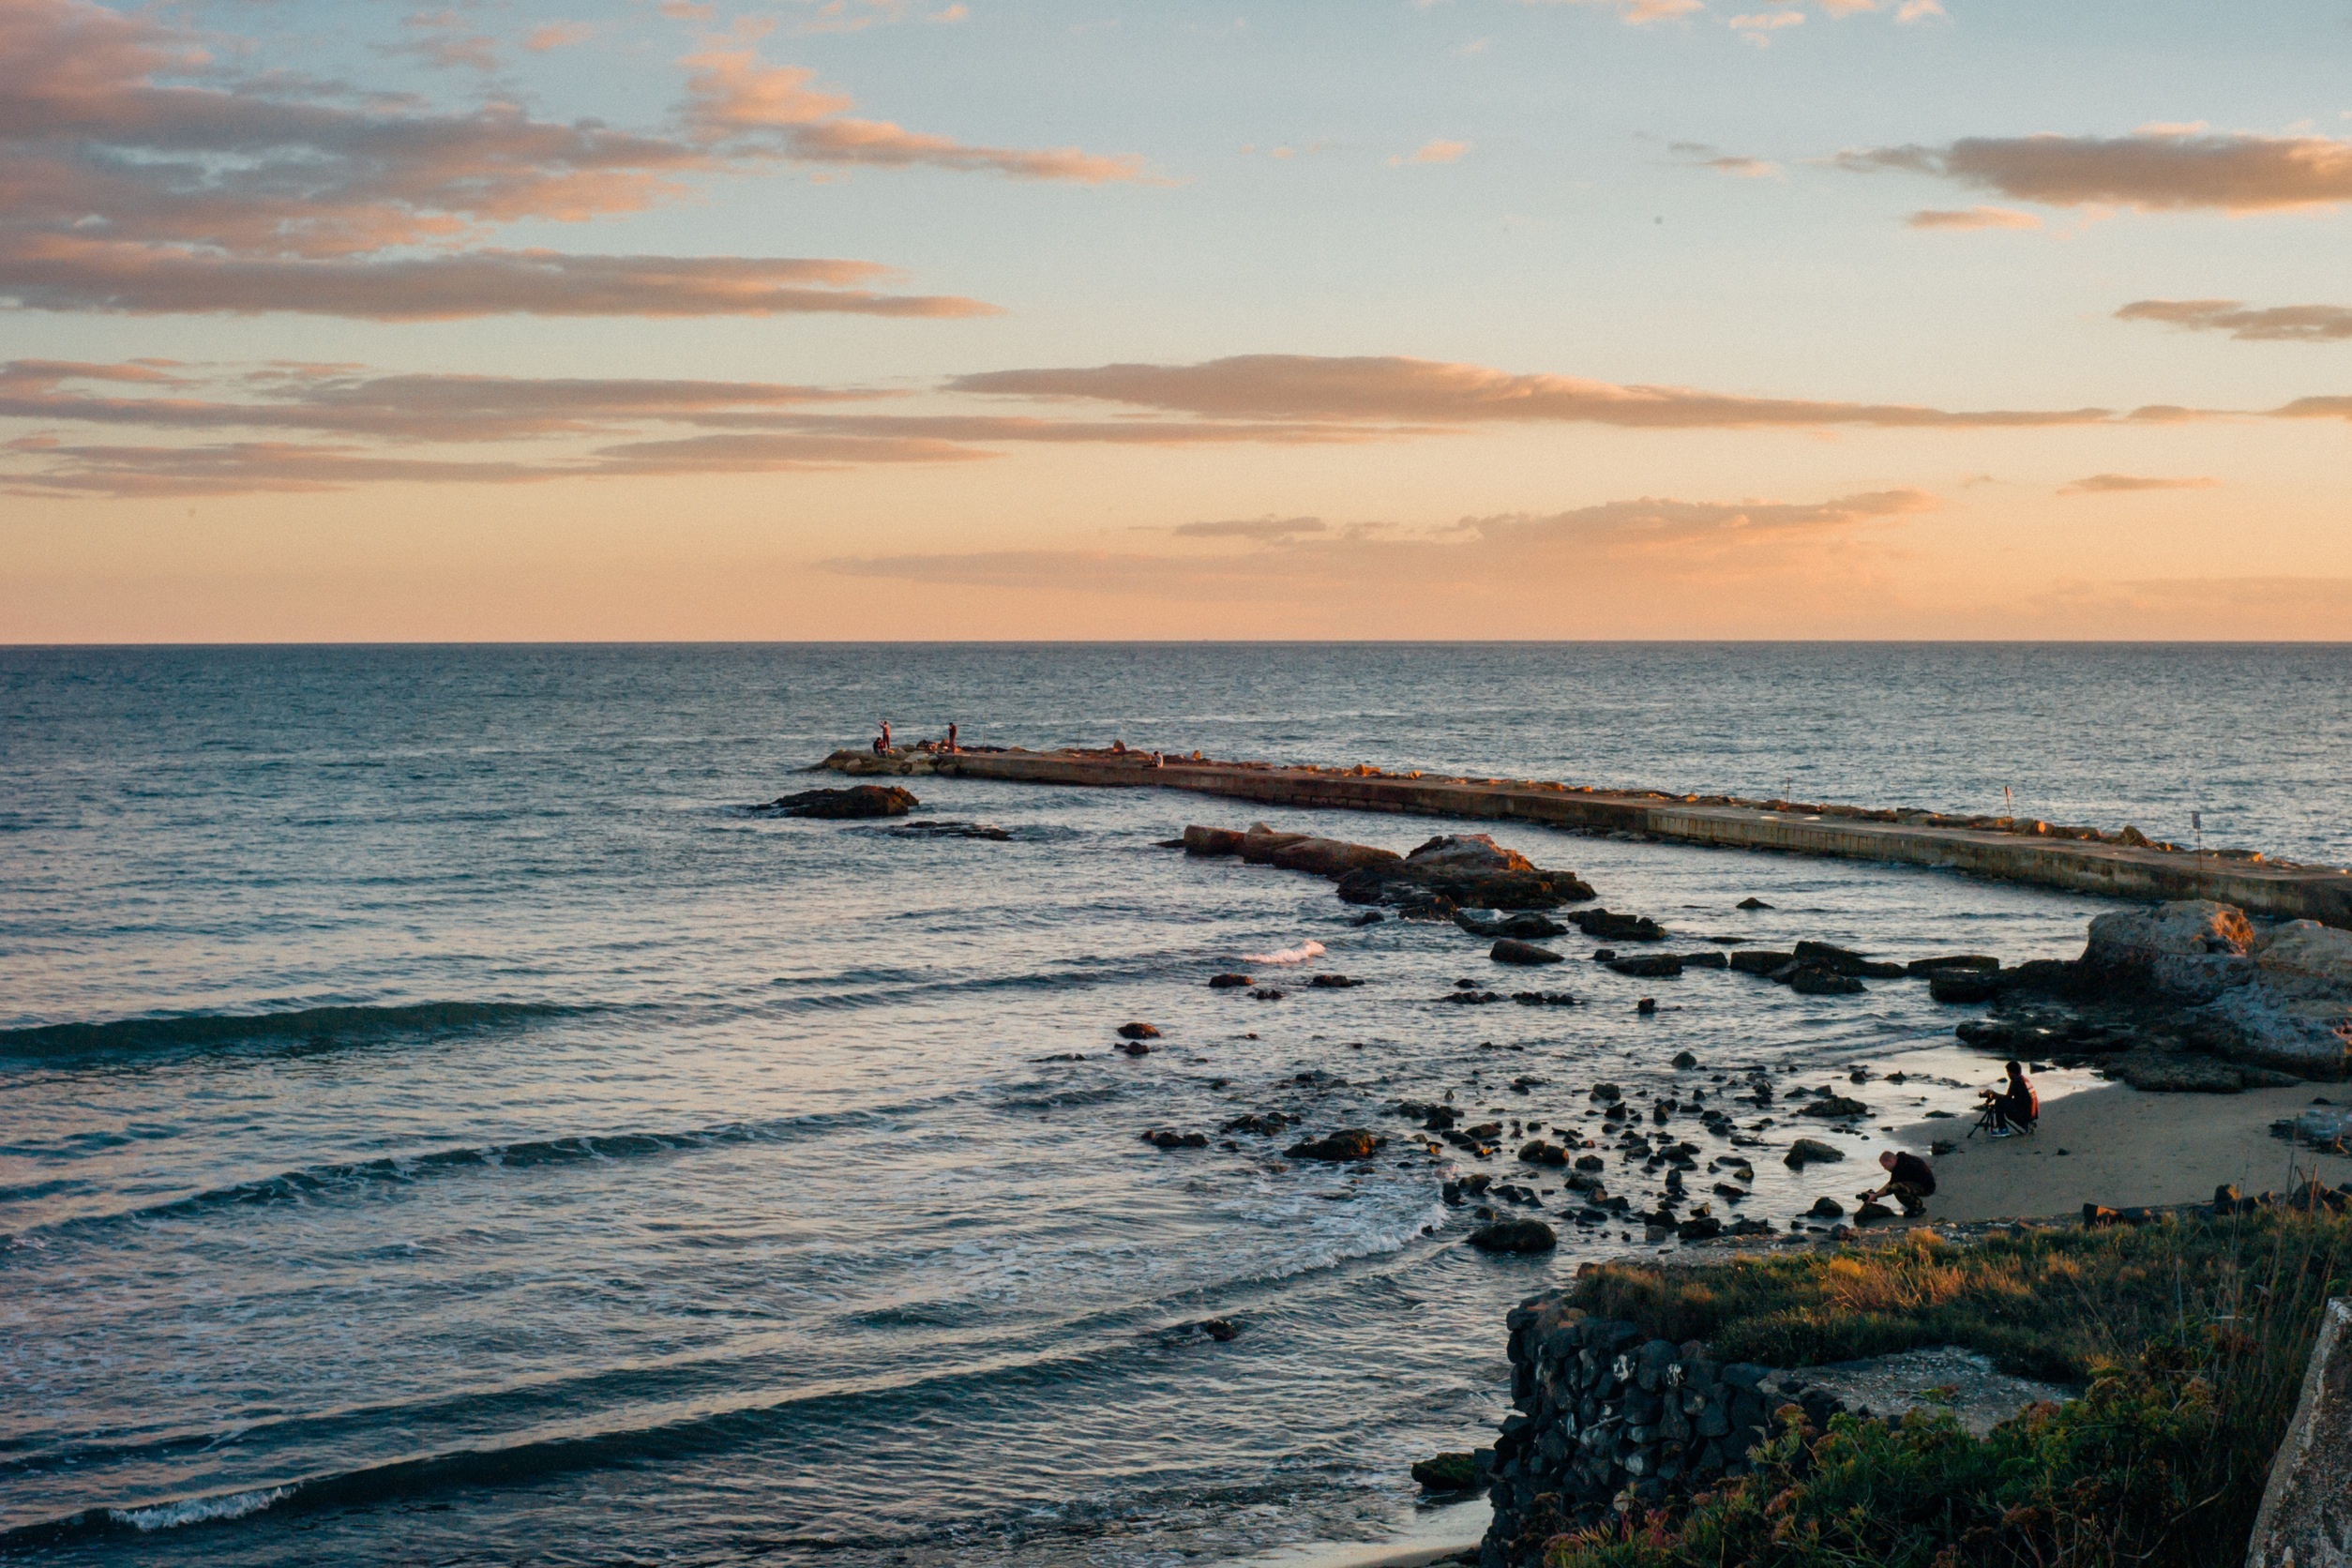
beach, sea, coast, water, sand, rock, ocean, horizon, cloud, sunrise, sunset, morning, shore, wave, view, dawn, pier, coastline, dusk, evening, cove, bay, body of water, rocks, waves, breakwater, cape, seacape, wind wave